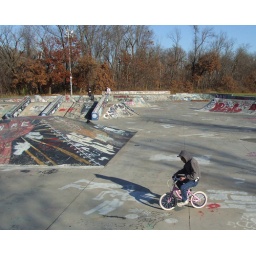
The little girl whose bike it was couldn't get it up the slope so he went in for the rescue.